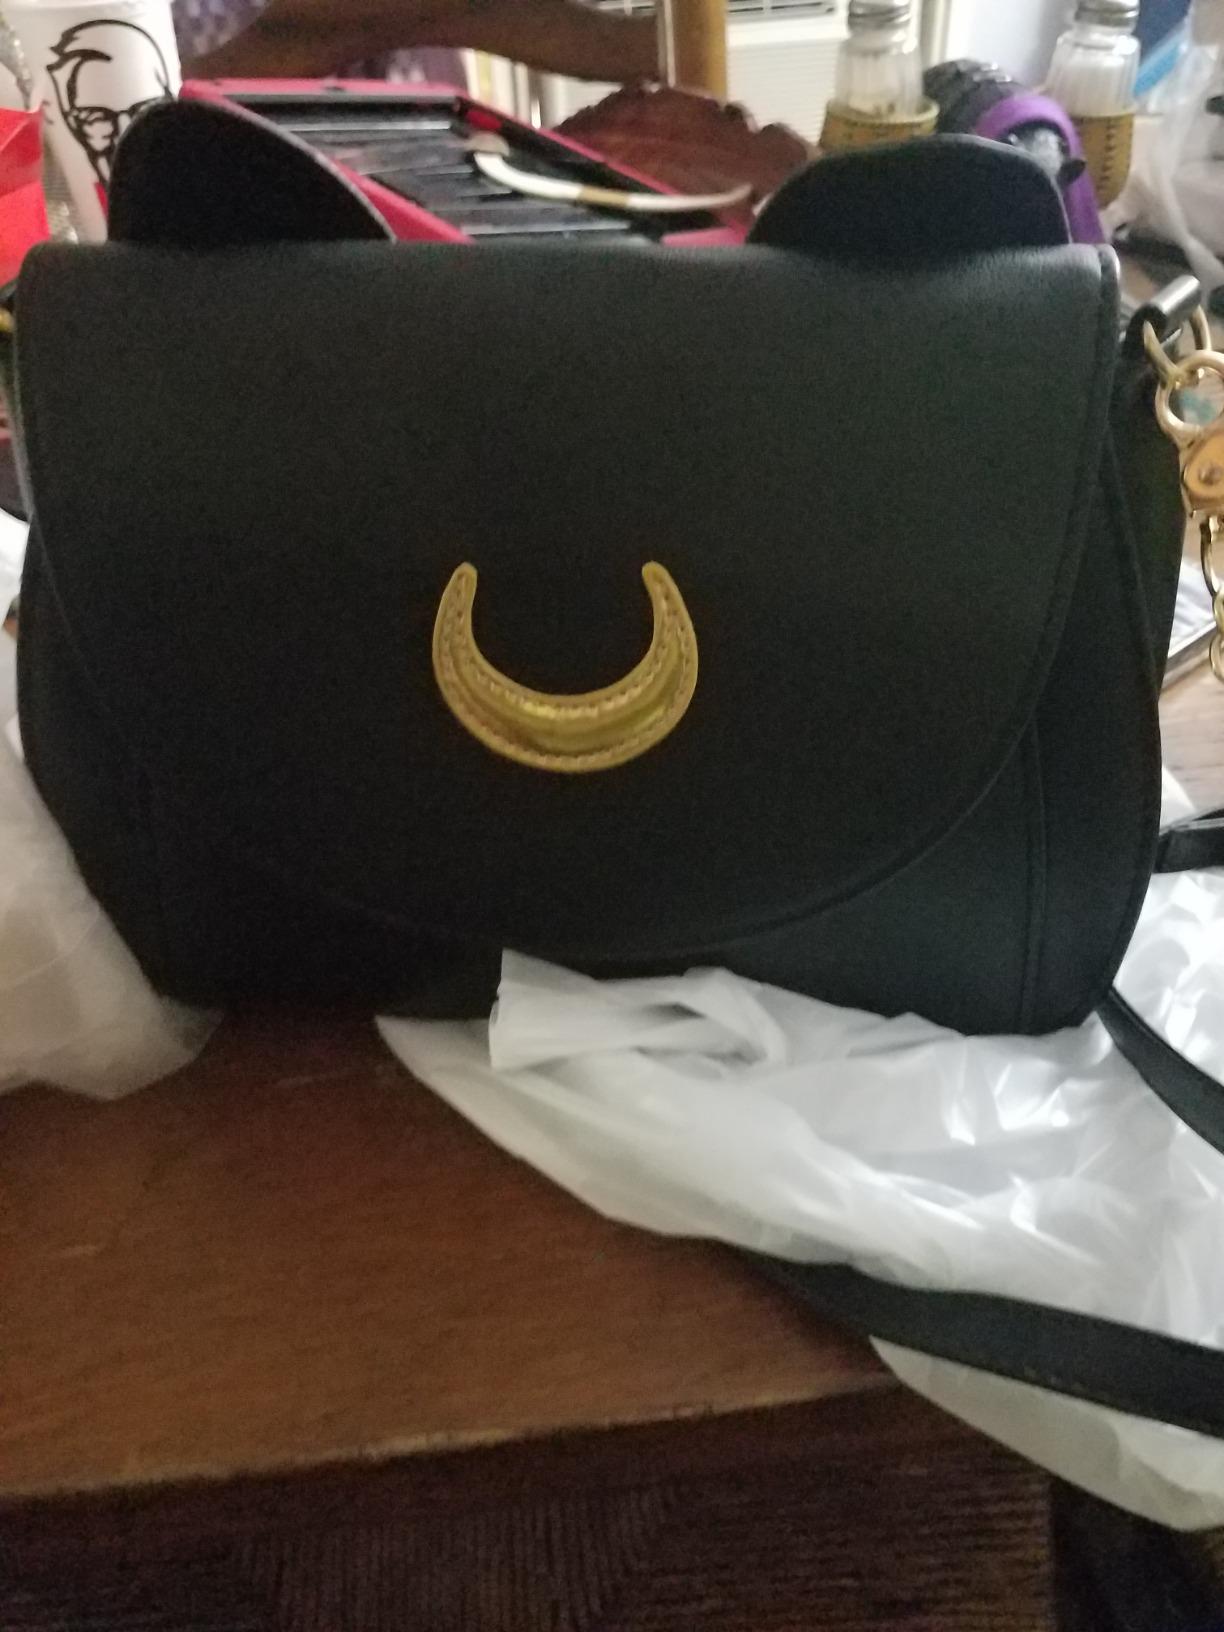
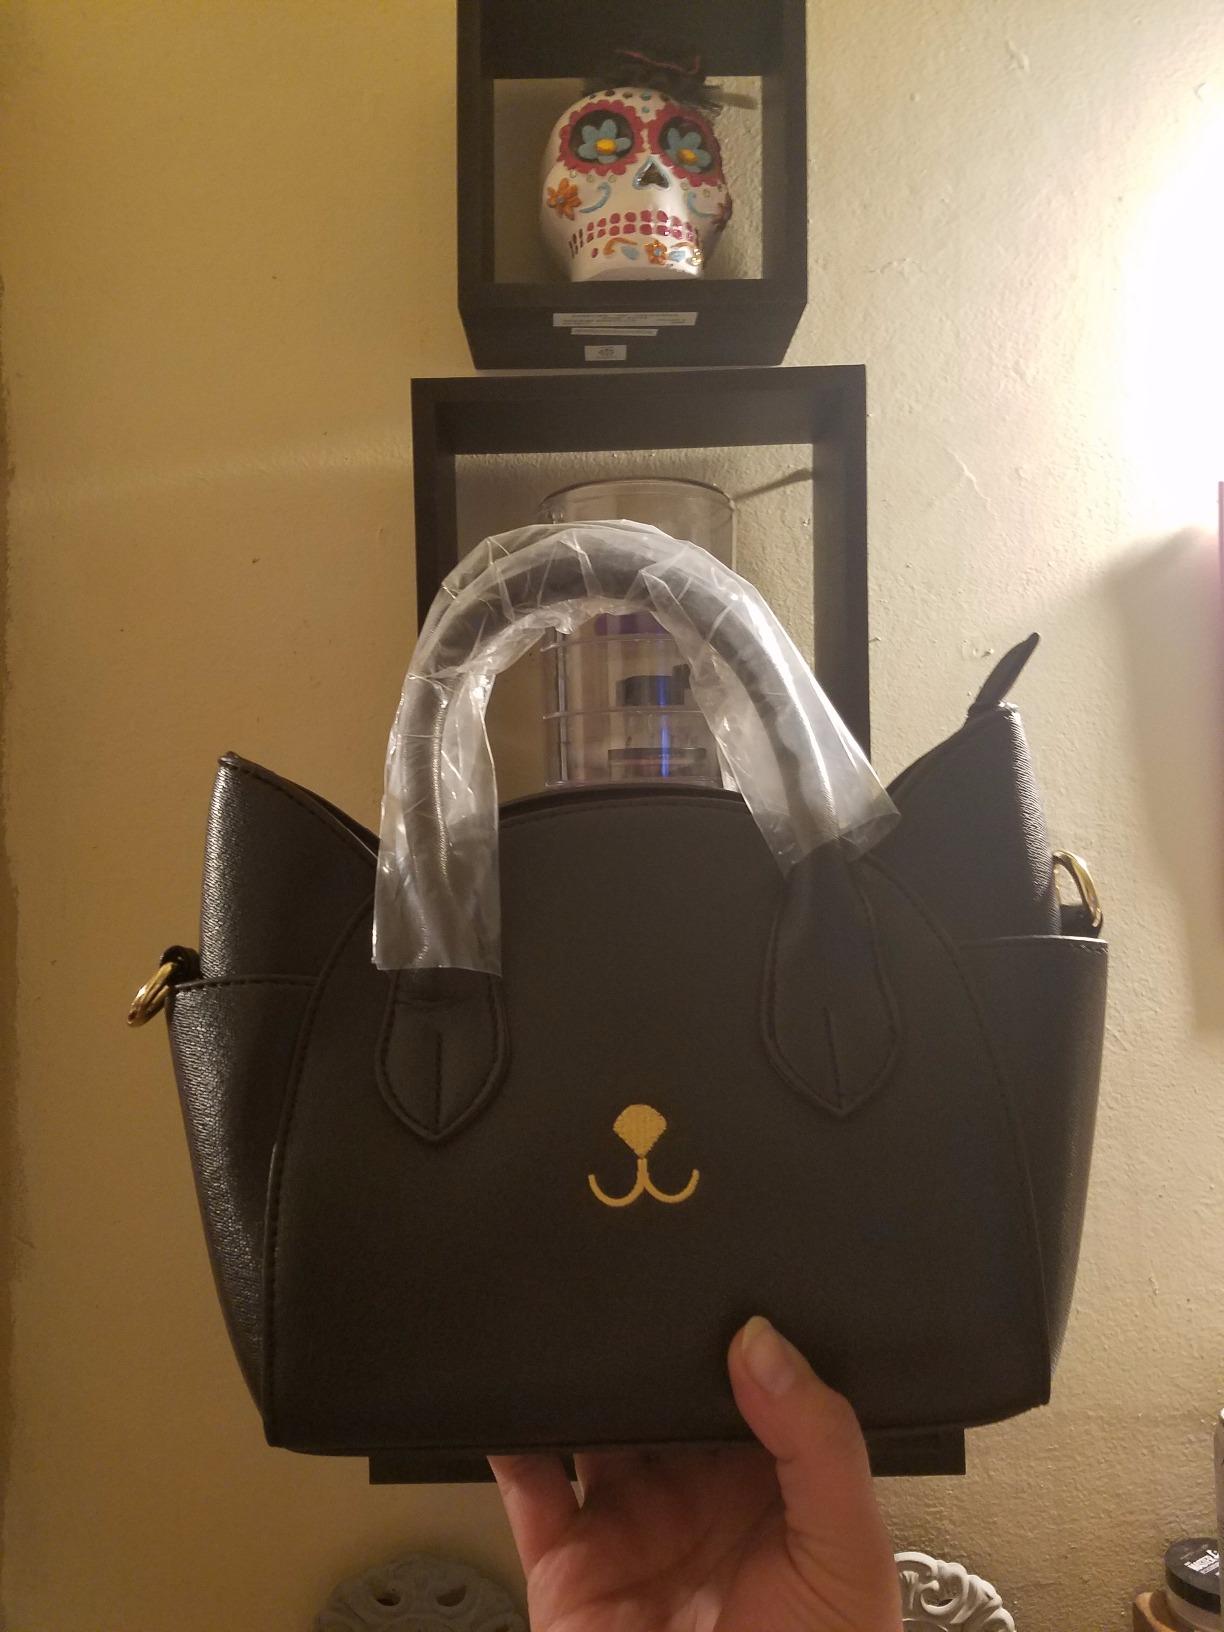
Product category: accessories_handbag
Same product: no